Bivouac of the Dead

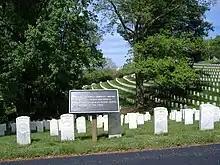
The poem quoted at Cave Hill Cemetery in Louisville, Kentucky

The first monument to the fallen Confederate States of America in Kentucky, the Confederate Monument in Cynthiana, used a verse from "Bivouac of the Dead". Six other monuments in Kentucky also used parts of the poem on memorials to fallen Confederates. Portions of the poem are also displayed on 7 plaques at Finn's Point National Cemetery in Pennsville, New Jersey, where a significant number of Confederate Soldiers who died in captivity during the American Civil War are buried.